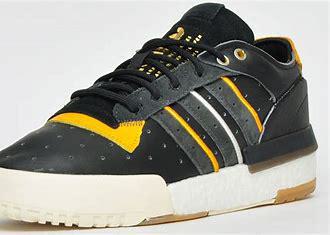
Brand: adidas
Model: Rivalry Rm Skate